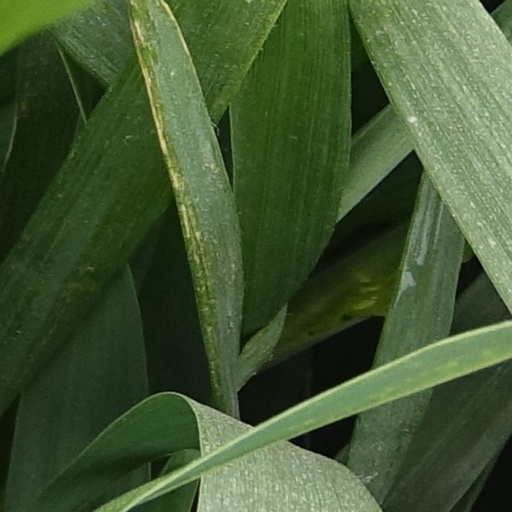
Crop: wheat